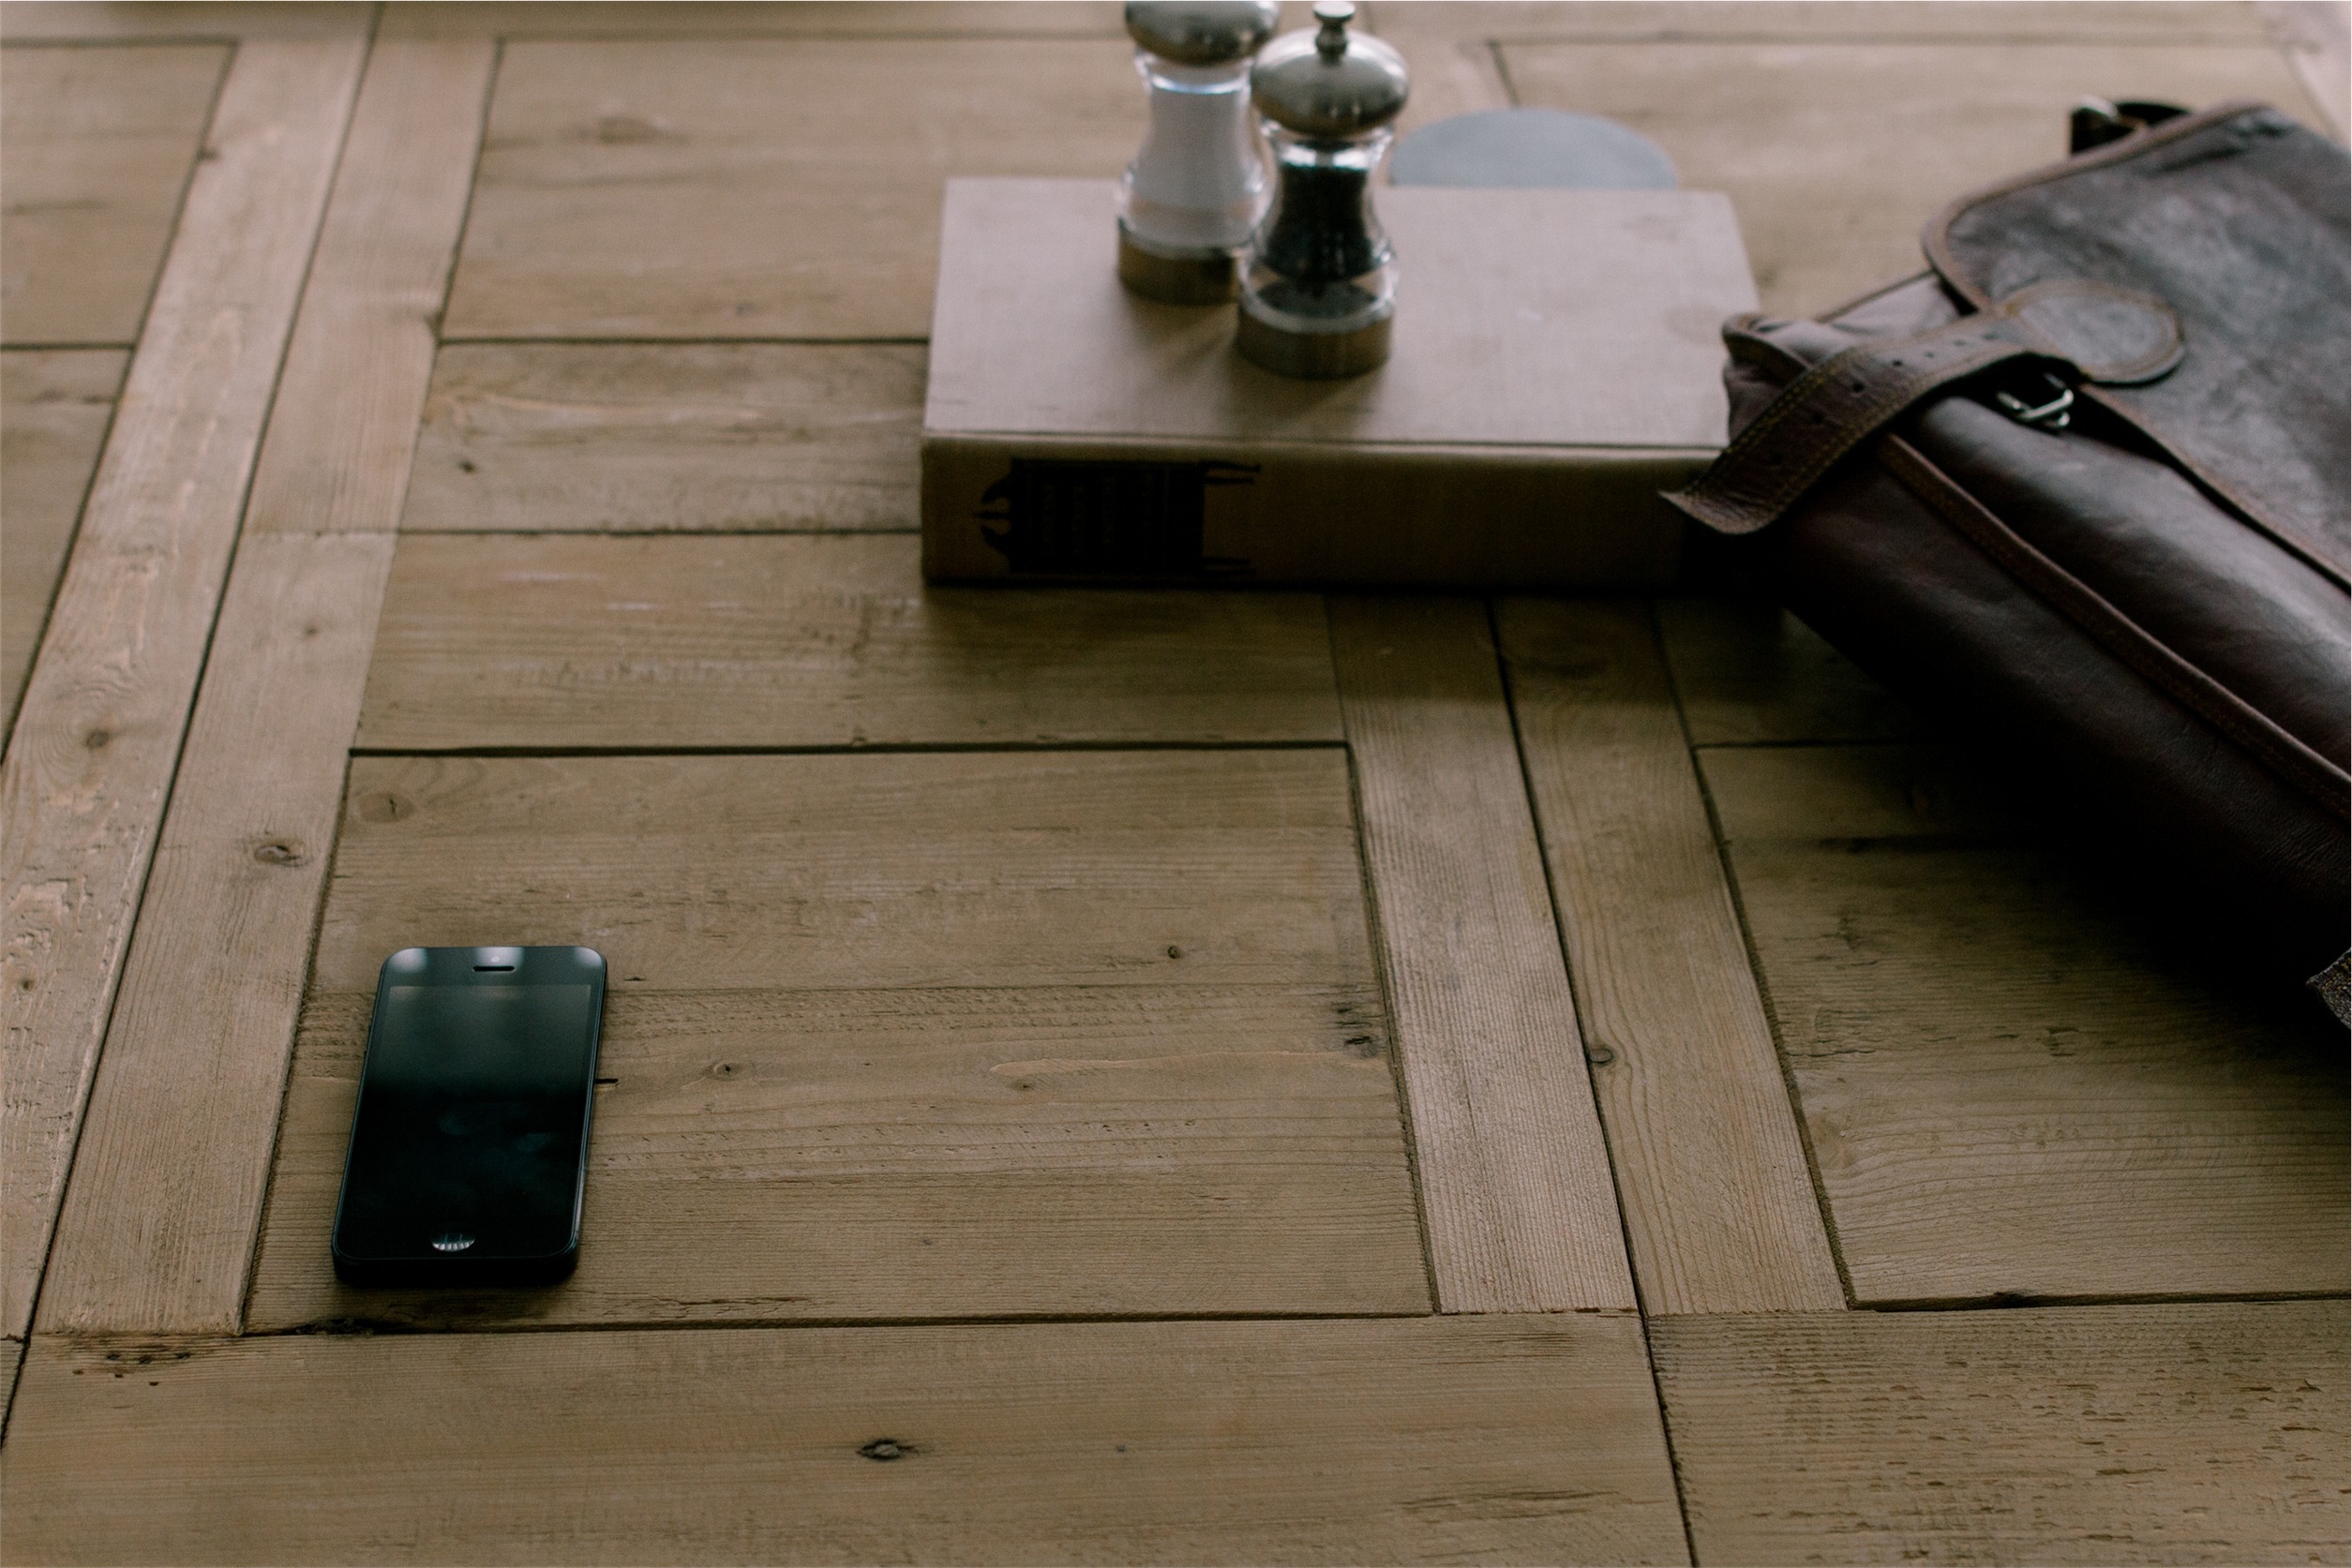
iphone, mobile, table, book, wood, technology, leather, floor, pepper, bag, salt, tile, furniture, briefcase, hardwood, cell, flooring, wood flooring, man made object, shakers, laminate flooring